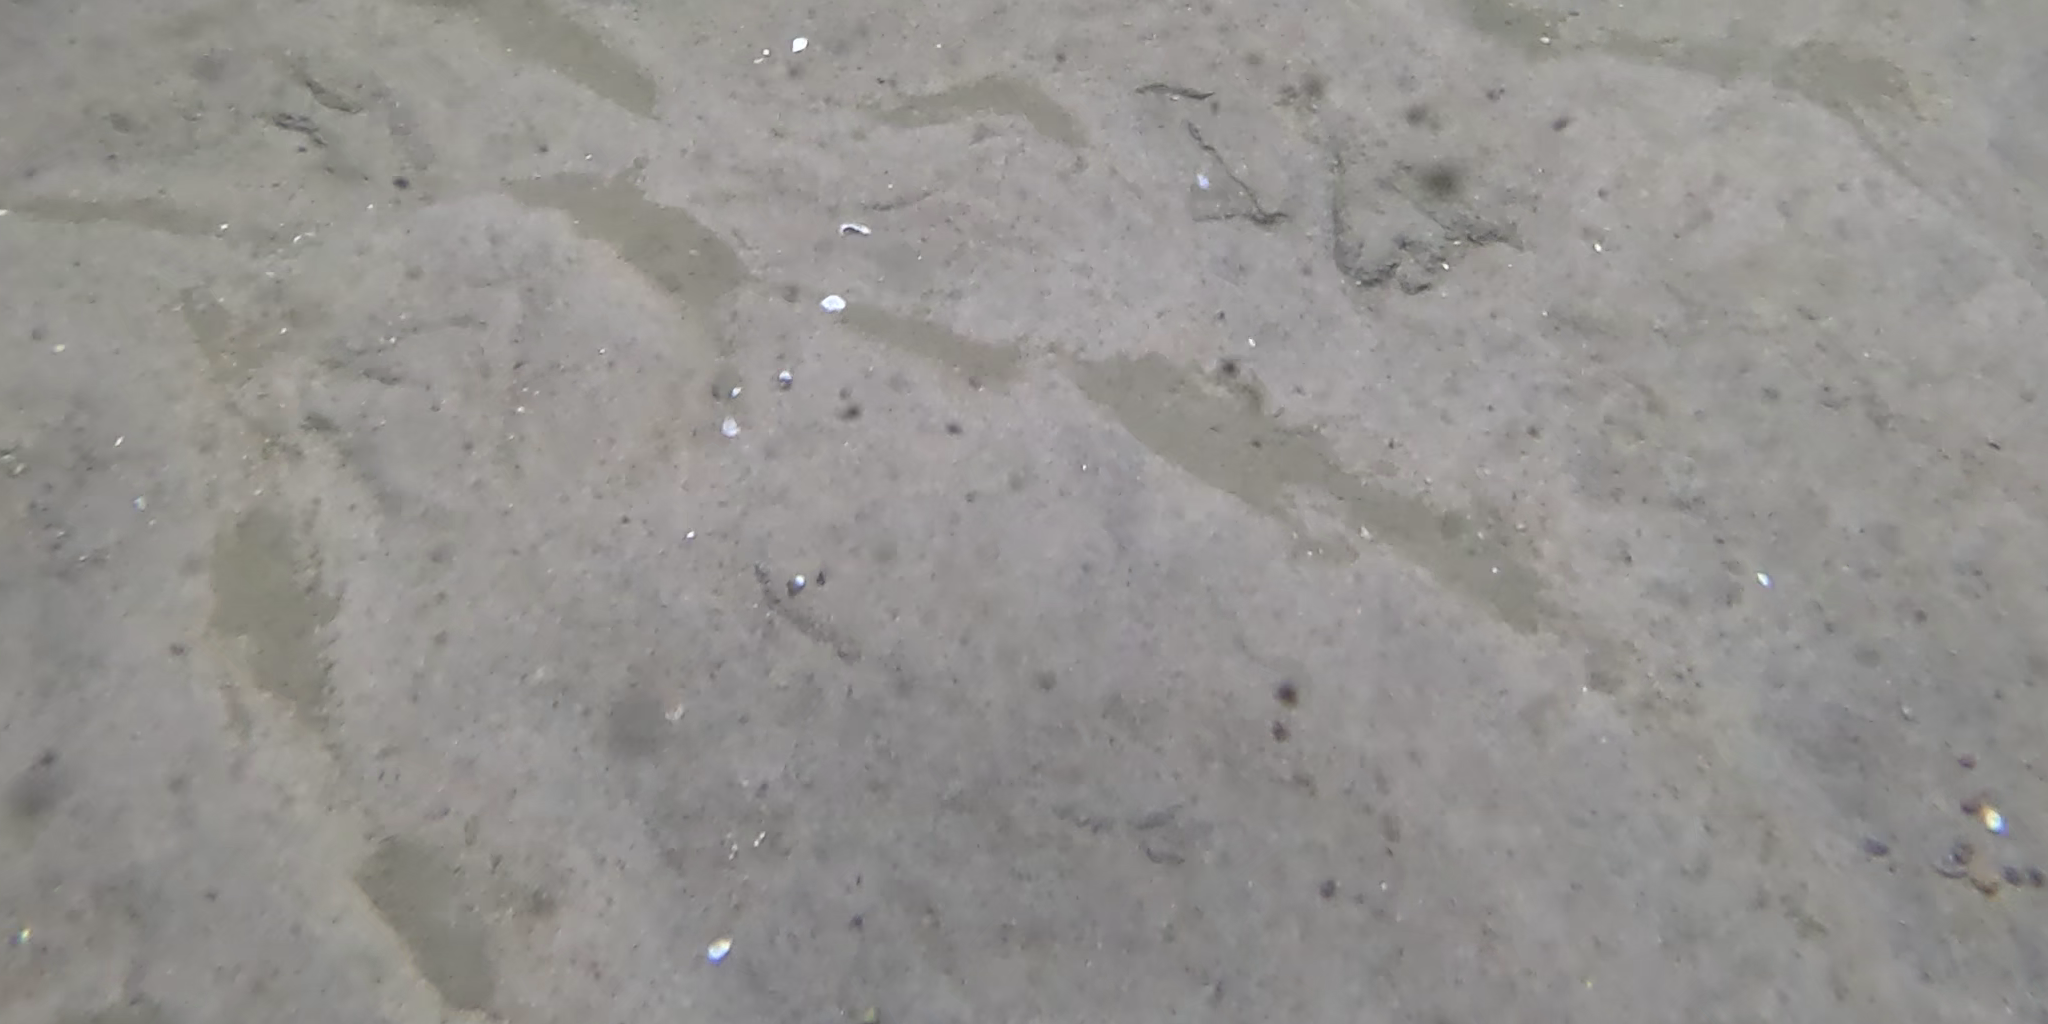
Seabed habitat: sand